The SpongeBob Movie: Sponge Out of Water

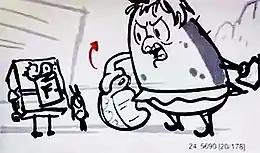
Animatic for a deleted scene in which Mrs.Puff (right) confronts SpongeBob and Plankton (left) following a high-speed chase

In March 2014, Paramount screened live-action footage from the film during the National Association of Theatre Owners' event CinemaCon. News websites report that the film would be CGI-animated; an Internet Movie Database staff member commented; "When Paramount announced there would be a new "SpongeBob SquarePants" movie, the assumption was that it would be animated (like all other incarnations of "SpongeBob"). The very brief footage from tonight's presentation suggested otherwise – it looked as though this was a CGI/live-action hybrid akin to "Alvin and the Chipmunks", "Yogi Bear", "The Smurfs", etc." In an article published by ComingSoon.net, author Edward Douglas said the film's CGI footage looks "weird". Philippe Dauman said the CGI elements are intended to "refresh and give another boost" to the characters.